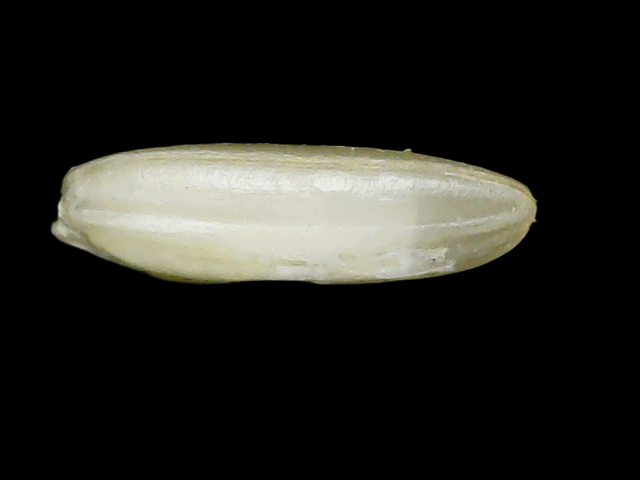
Rice variety: Binadhan24